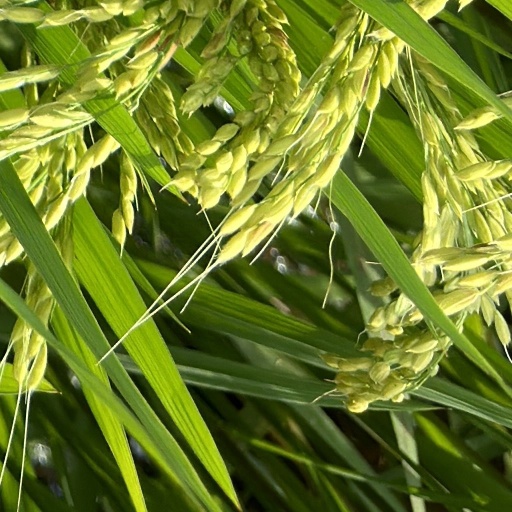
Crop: rice